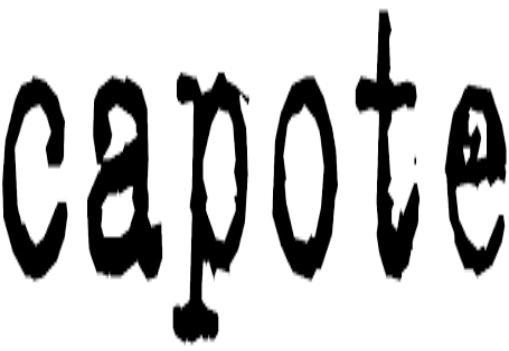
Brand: capote
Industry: Others